Gail Bruce

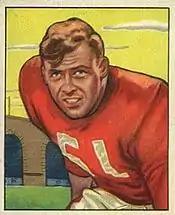
Bruce on a 1950 Bowman football card.

Gail Robert Bruce was born on September 29, 1923, in Puyallup, Washington. He attended Puyallup High School in Puyallup.